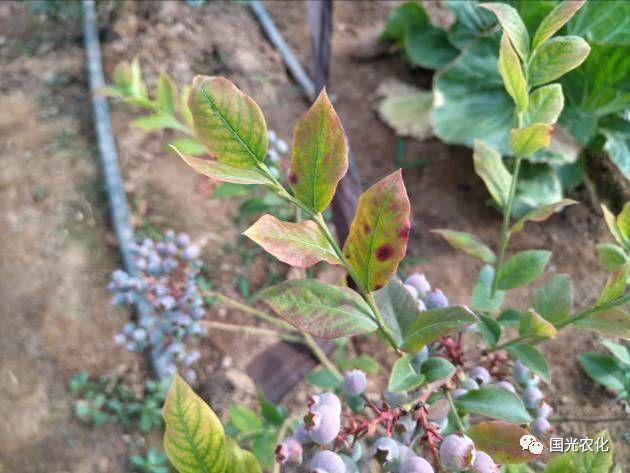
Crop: blueberry
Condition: healthy